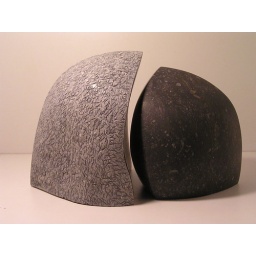
Sculpture in belgian blue stone (arduin)